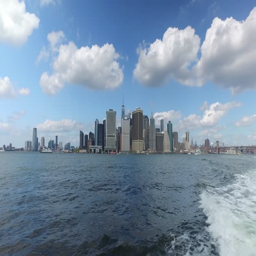
a daytime establishing shot of the lower skyline as seen